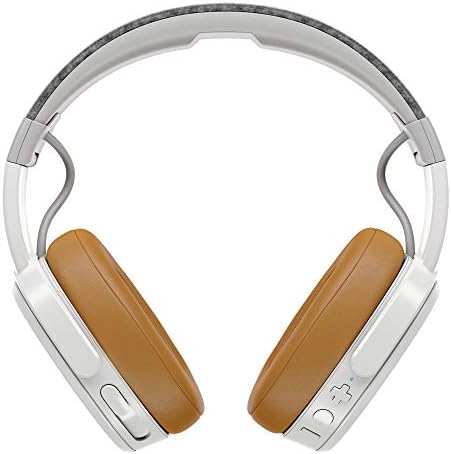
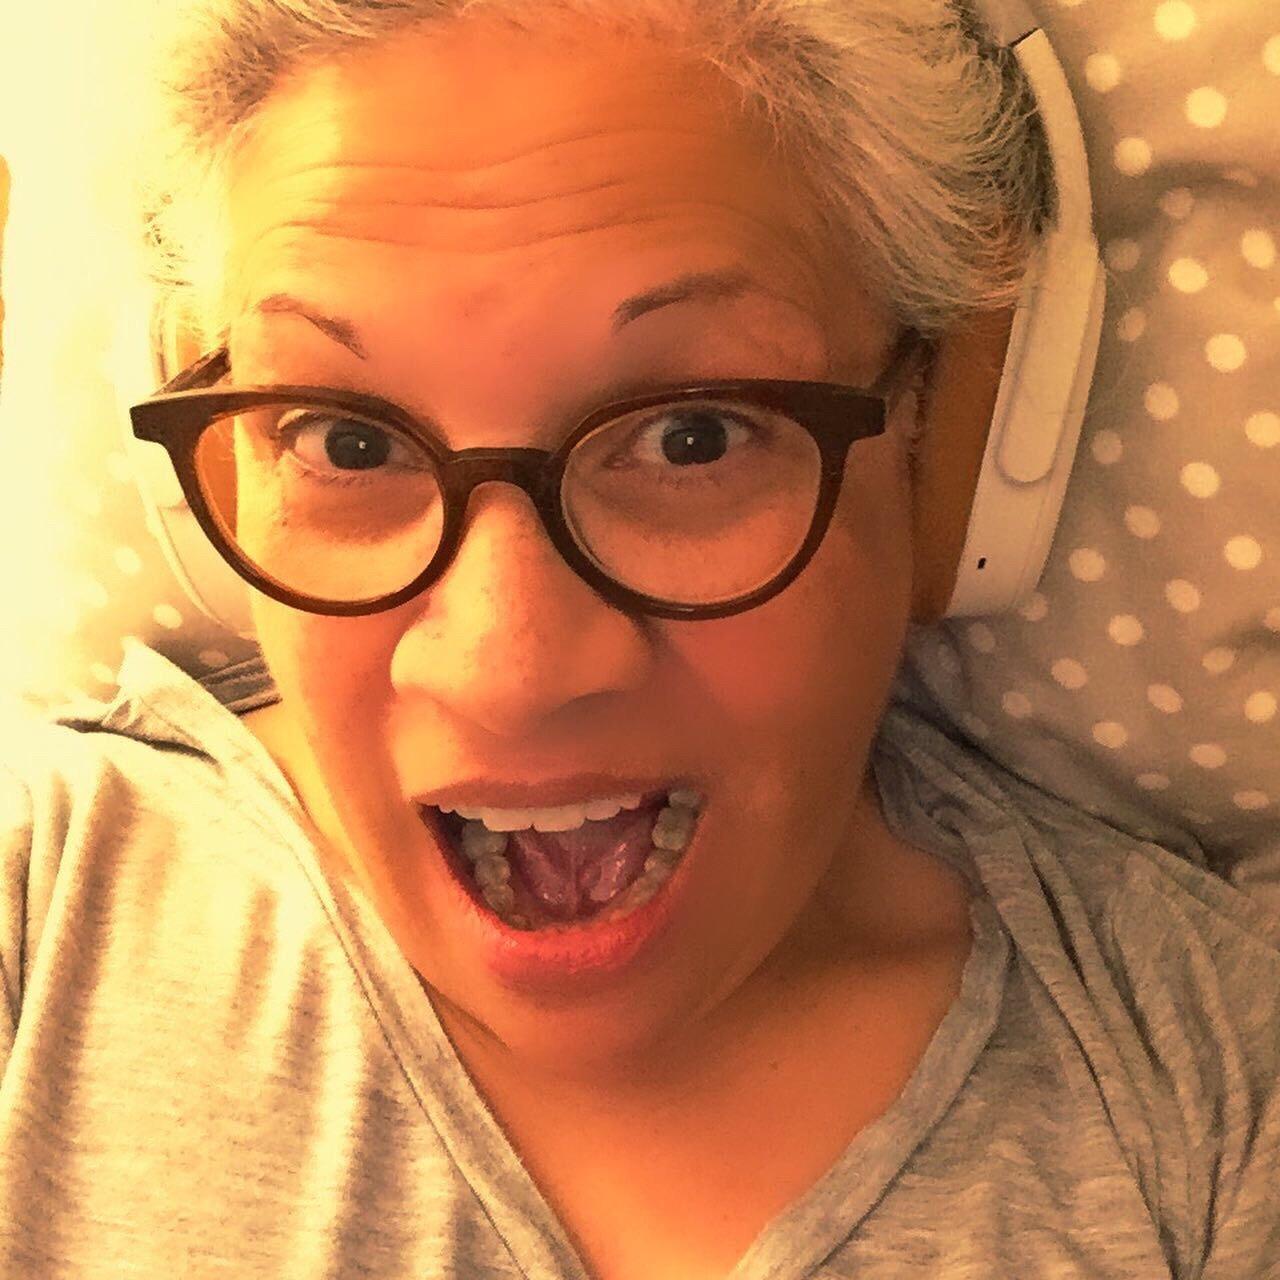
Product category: headphones
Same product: yes